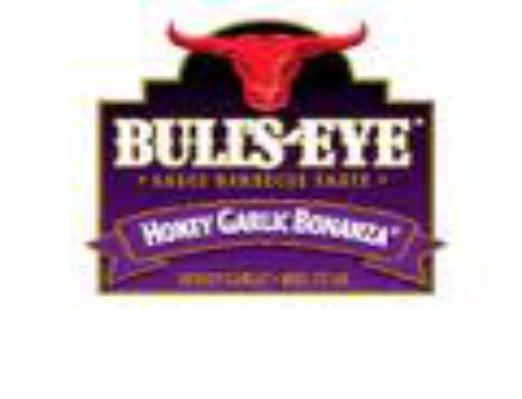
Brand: Bulls-Eye Barbecue
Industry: Food